Ford Motor Company

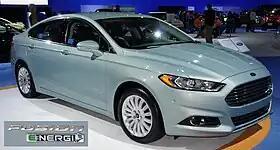
The Ford Fusion Energi plug-in hybrid shares its powertrain with the Ford C-Max Energi.

Ford has a long history in rallying and has been active in the World Rally Championship since the beginning of the world championship, the 1973 season. Ford took the 1979 manufacturers' title with Hannu Mikkola, Björn Waldegård, and Ari Vatanen driving the Ford Escort RS1800. In the Group B era, Ford achieved success with Ford RS200. Since the 1999 season, Ford has used various versions of the Ford Focus WRC to much success. In the 2006 season, BP-Ford World Rally Team secured Ford its second manufacturers' title, with the Focus RS WRC 06 built by M-Sport and driven by "Flying Finns" Marcus Grönholm and Mikko Hirvonen. Continuing with Grönholm and Hirvonen, Ford successfully defended the manufacturers' world championship in the 2007 season. Ford is the only manufacturer to score in the points for 92 consecutive races; since the 2002 season opener Monte Carlo Rally.